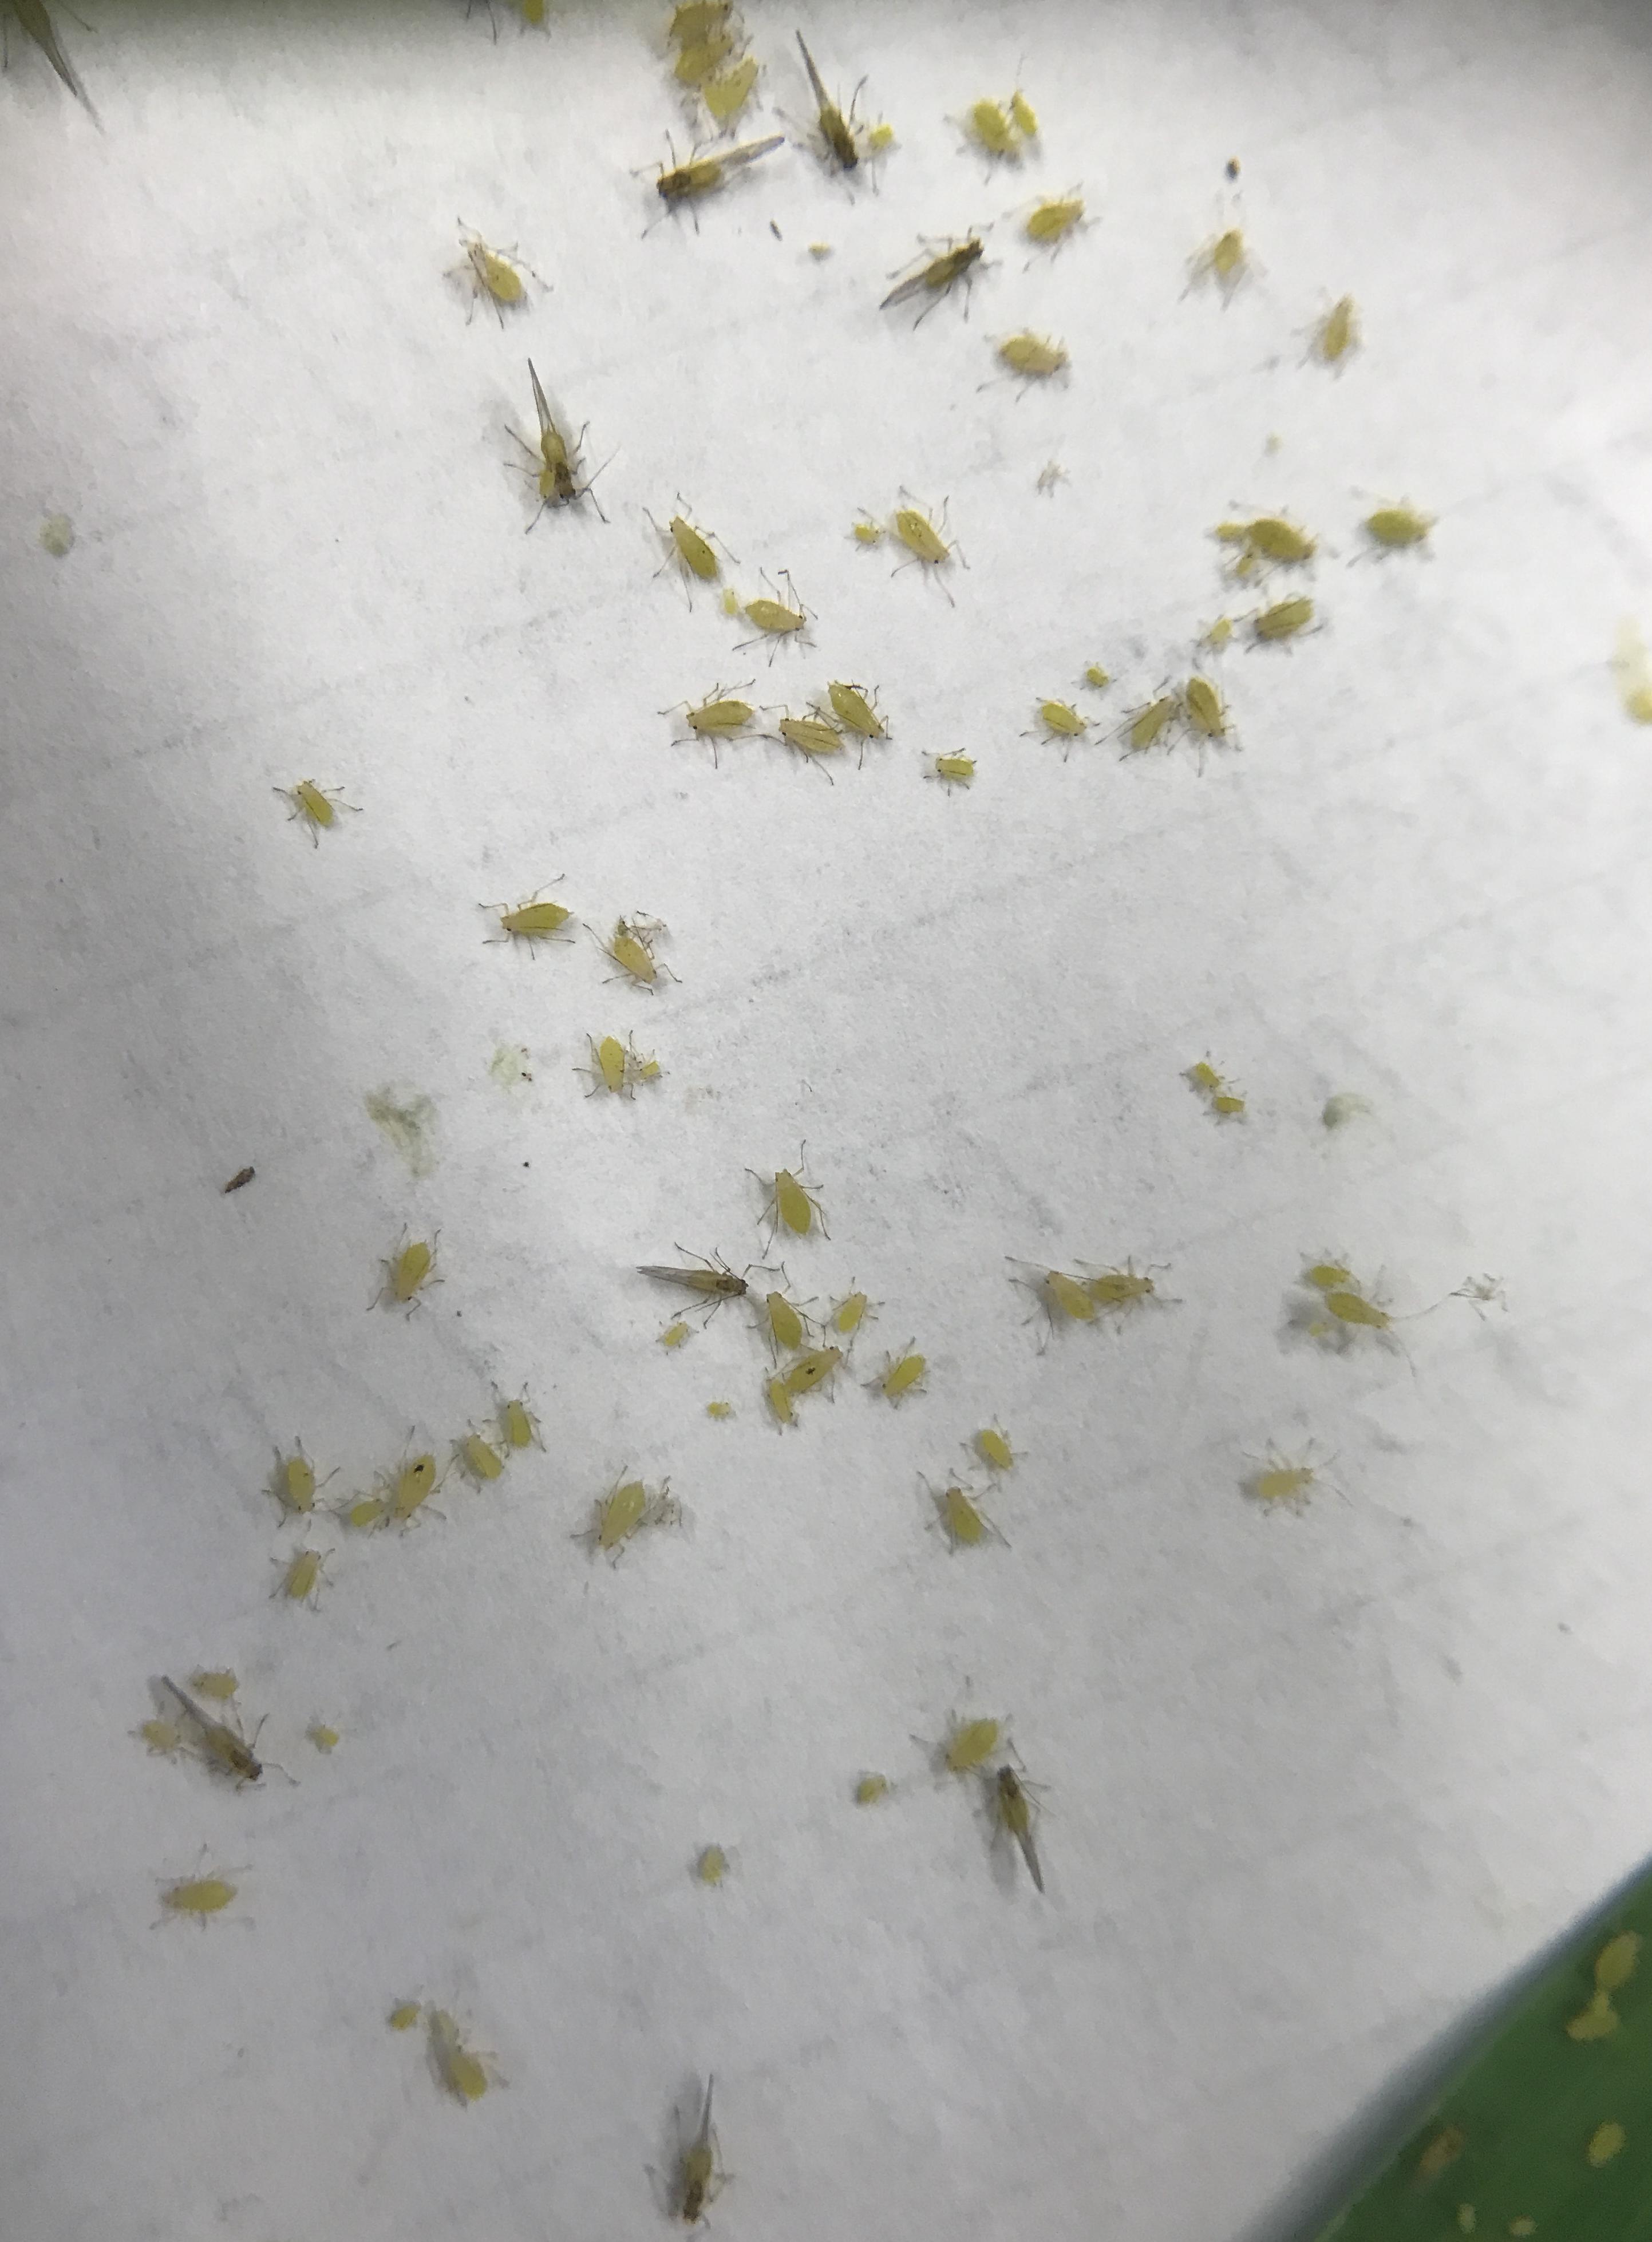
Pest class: cereal_grass_aphid